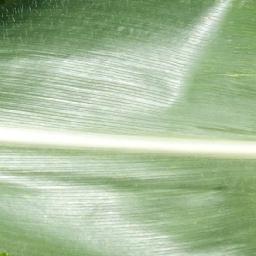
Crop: corn
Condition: (maize)_healthy